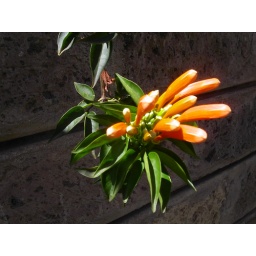
flower outside my house in Nairobi